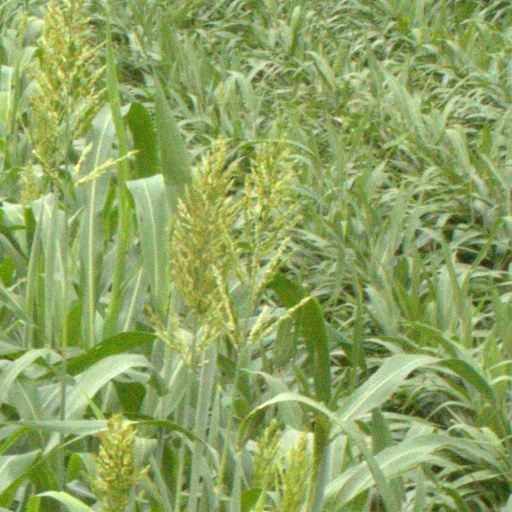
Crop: sorghum